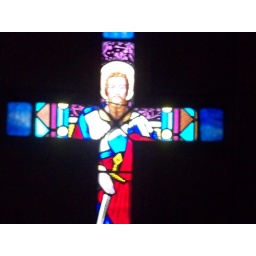
Stained glass windoe from Lobby shown through the cross shapped windows in the doors to the Sanctuary.